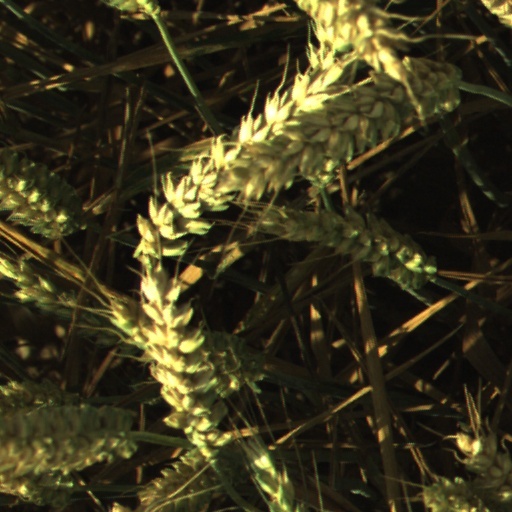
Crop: wheat